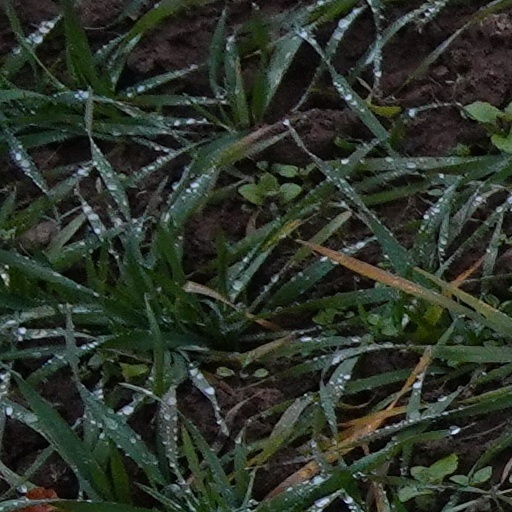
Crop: wheat